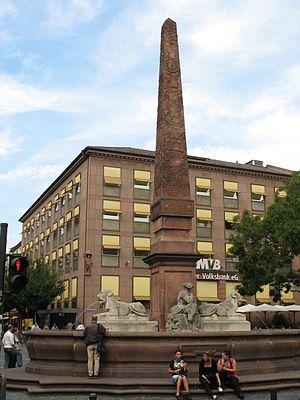
Mayence, fontaine de blanchisseuses. Construit en 1726, rénové en 1877, récemment restauré 2003
La Neuer Brunnen ou Fontaine neuve, appelée aussi Fontaine des blanchisseuses, est une fontaine municipale de la ville de Mayence.